Lowry House (Huntsville, Alabama)

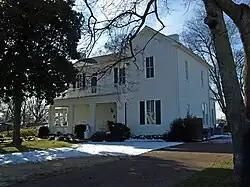
The house in December 2010

The Lowry House is a historic home in Huntsville, Alabama. It was built circa 1850 by John Tate Lowry, a merchant with the firm of Lowry, Hamilton and Company. Elements of an earlier Lowry family log house, built circa 1809, that stood on the site were incorporated into the new construction.